Tarragona

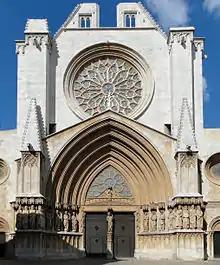
Tarragona Cathedral

The seminary of Sant Pau and Santa Tecla was founded in 1570 by the cardinal archbishop, Gaspar Cervantes de Gaeta, and was the first to comply with the decrees of the Council of Trent. In 1858 Archbishop José Domingo Costa y Borrás built a fourth wing. Benito Villamitjana built a new seminary behind the cathedral in 1886, in the courtyard of which stands the old chapel of Sant Pau. Pope Leo XIII raised this to the rank of a pontifical university.